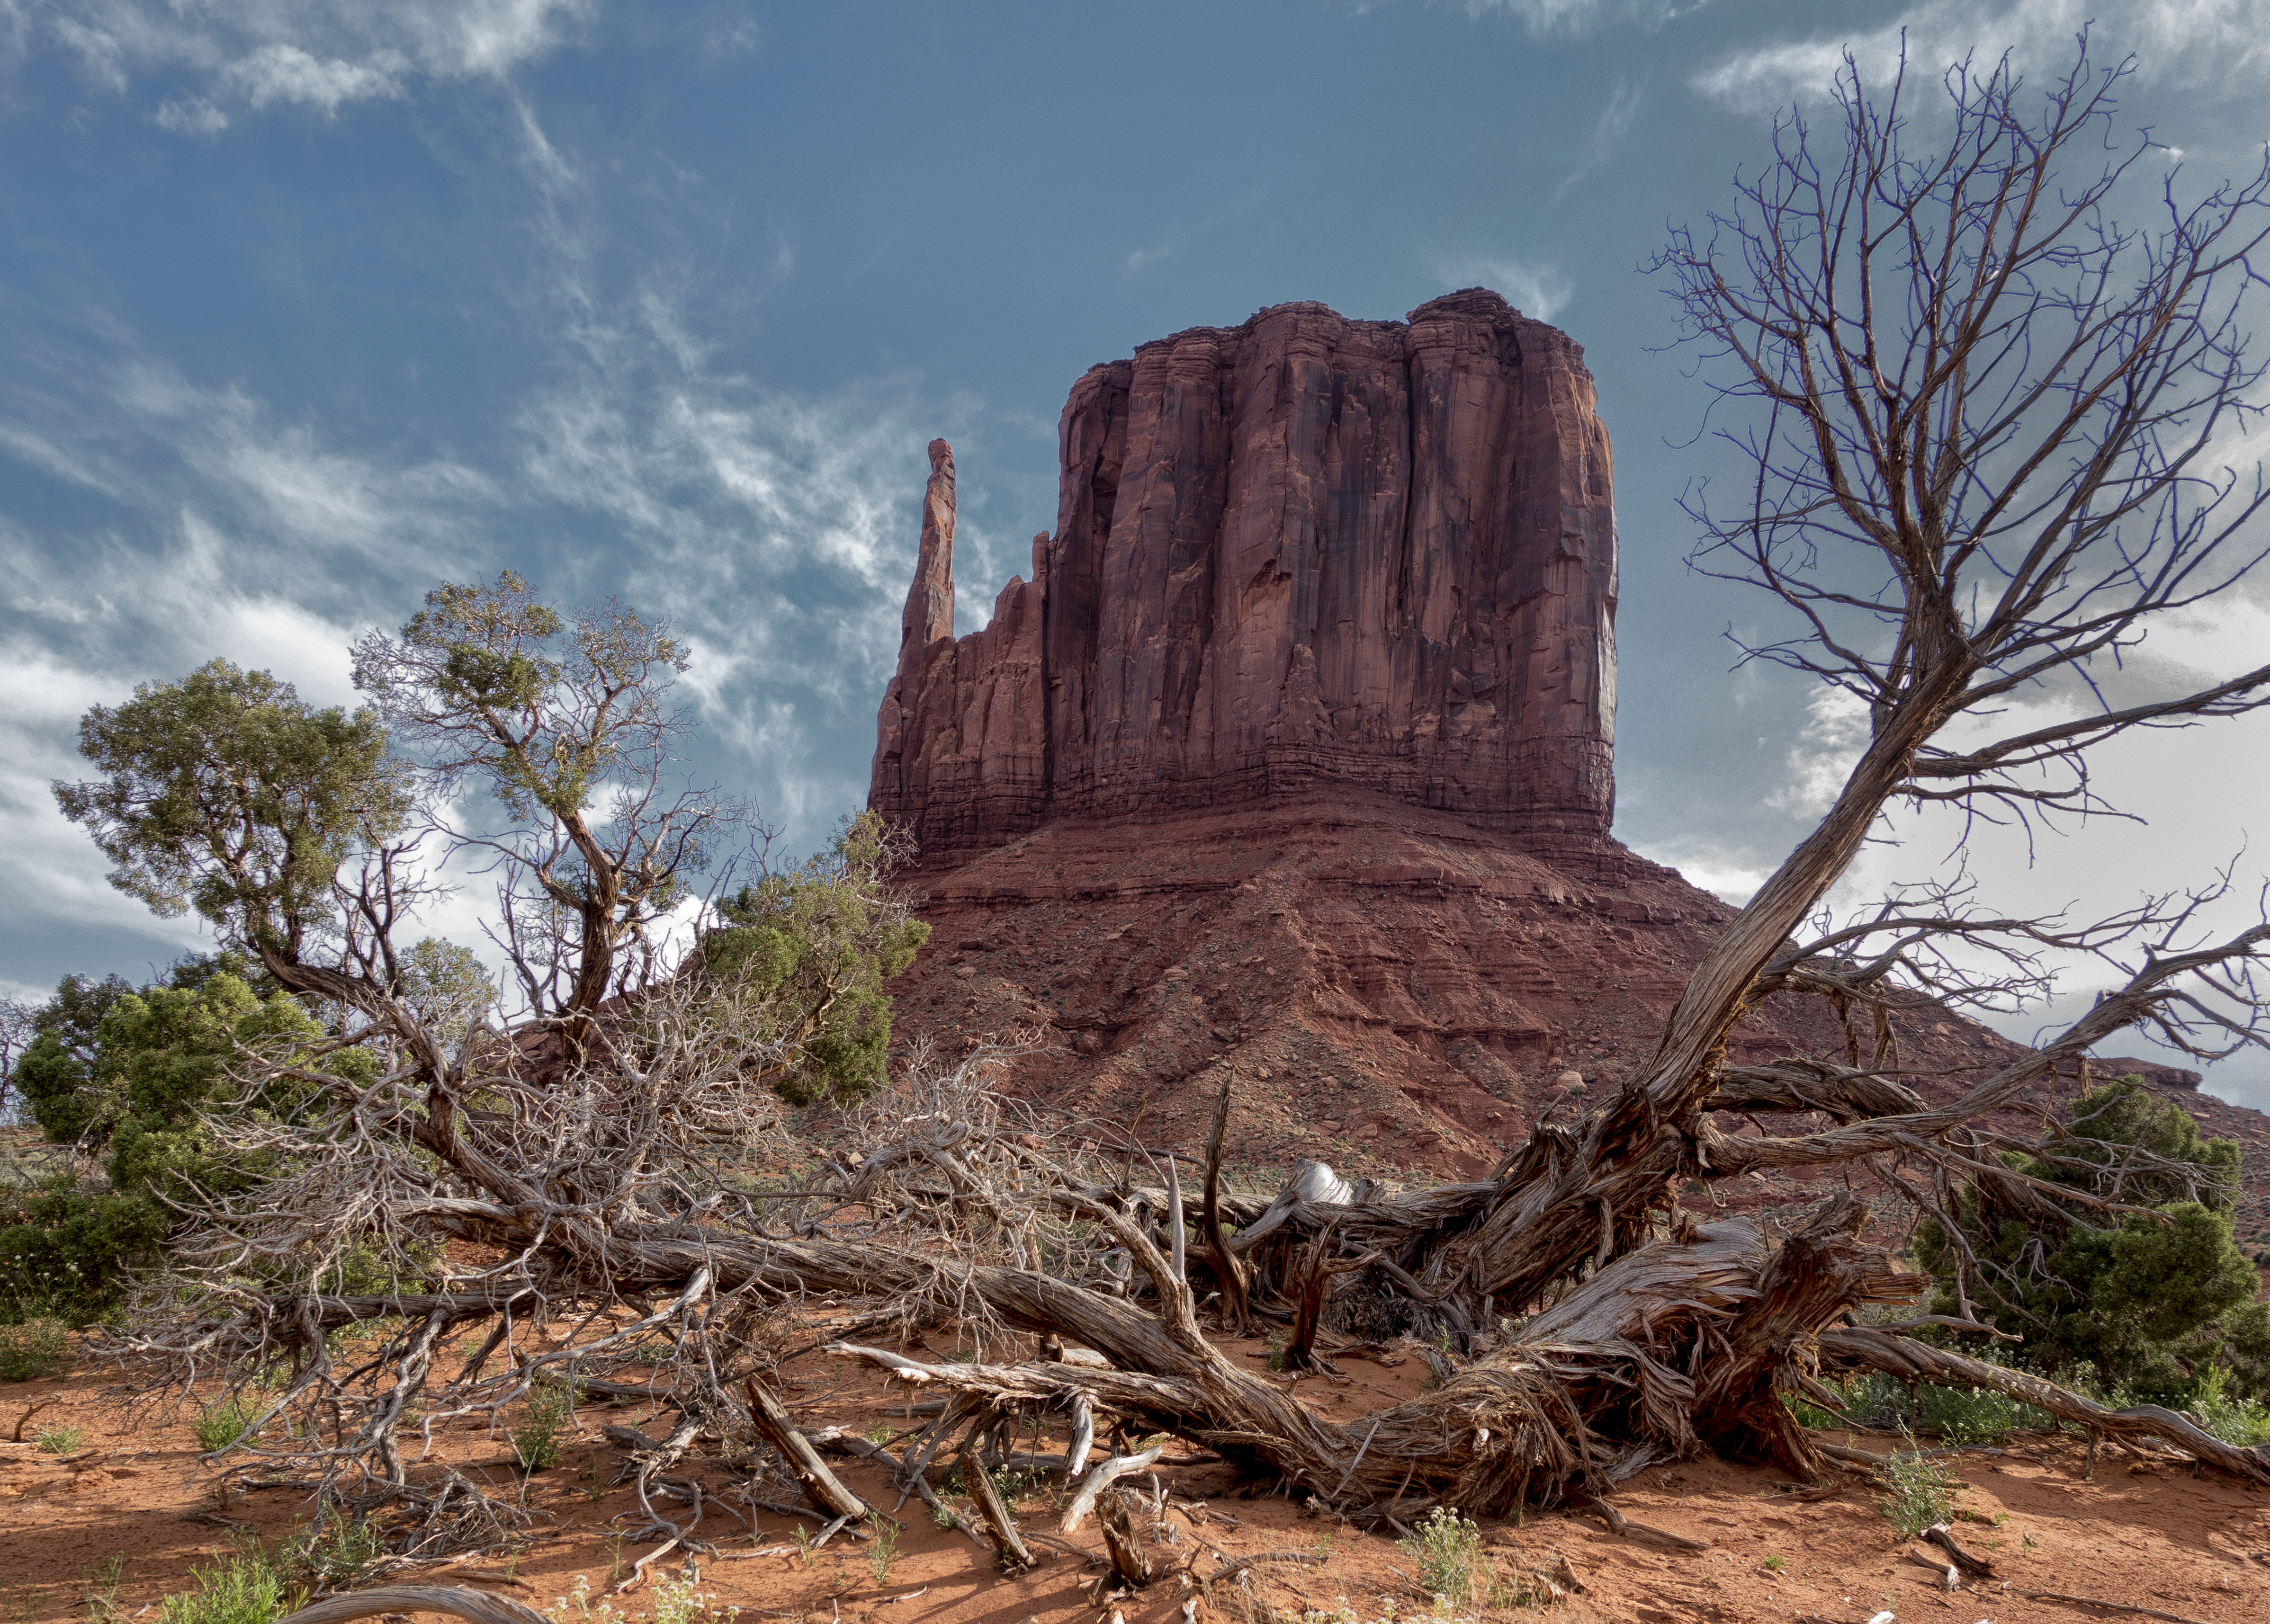
tree, rock, wilderness, mountain, wood, park, soil, national park, geology, ecosystem, sonycybershotrx100iii, natural environment, woody plant